Mulholland Books

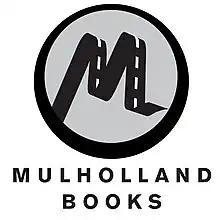
Mulholland Books Logo

Mulholland Books (US) is an imprint of Little, Brown and Company, a division of the Hachette Book Group. It specializes in publishing mysteries, thrillers, and suspense novels.